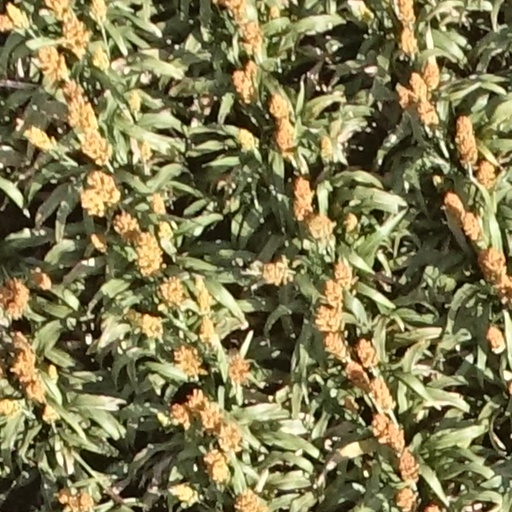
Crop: sorghum